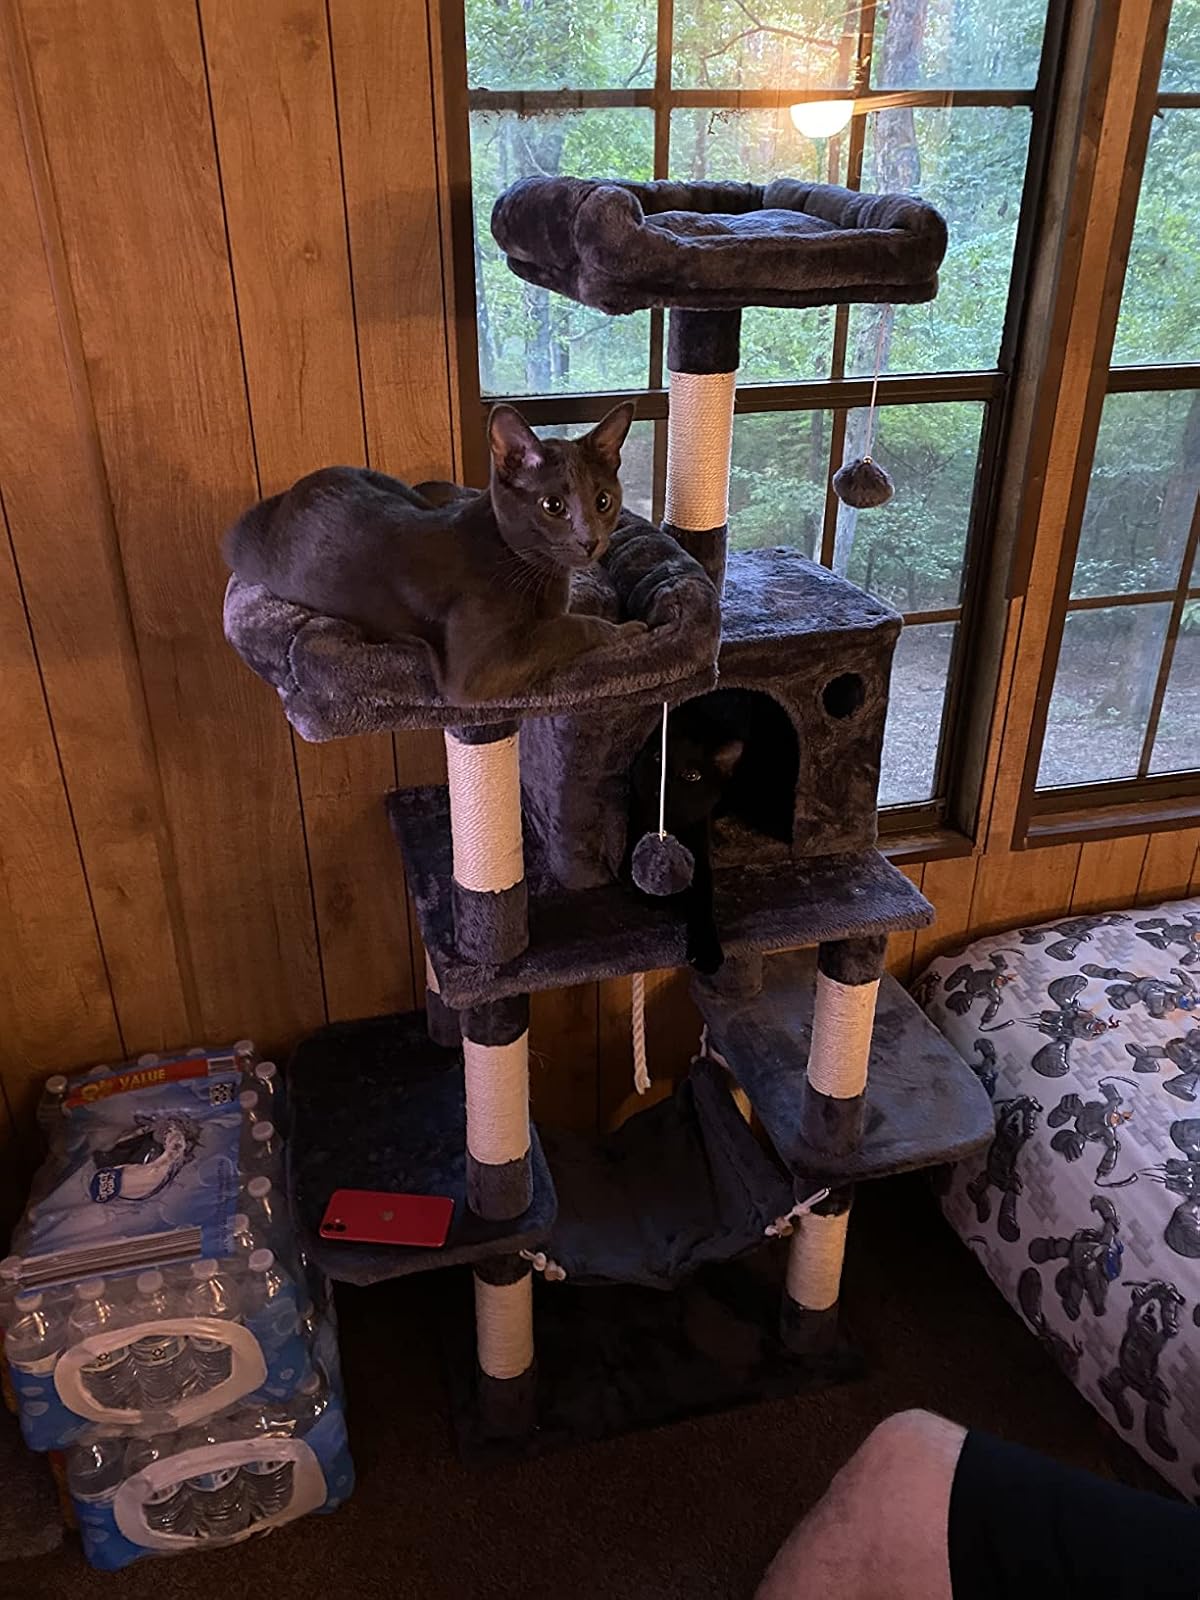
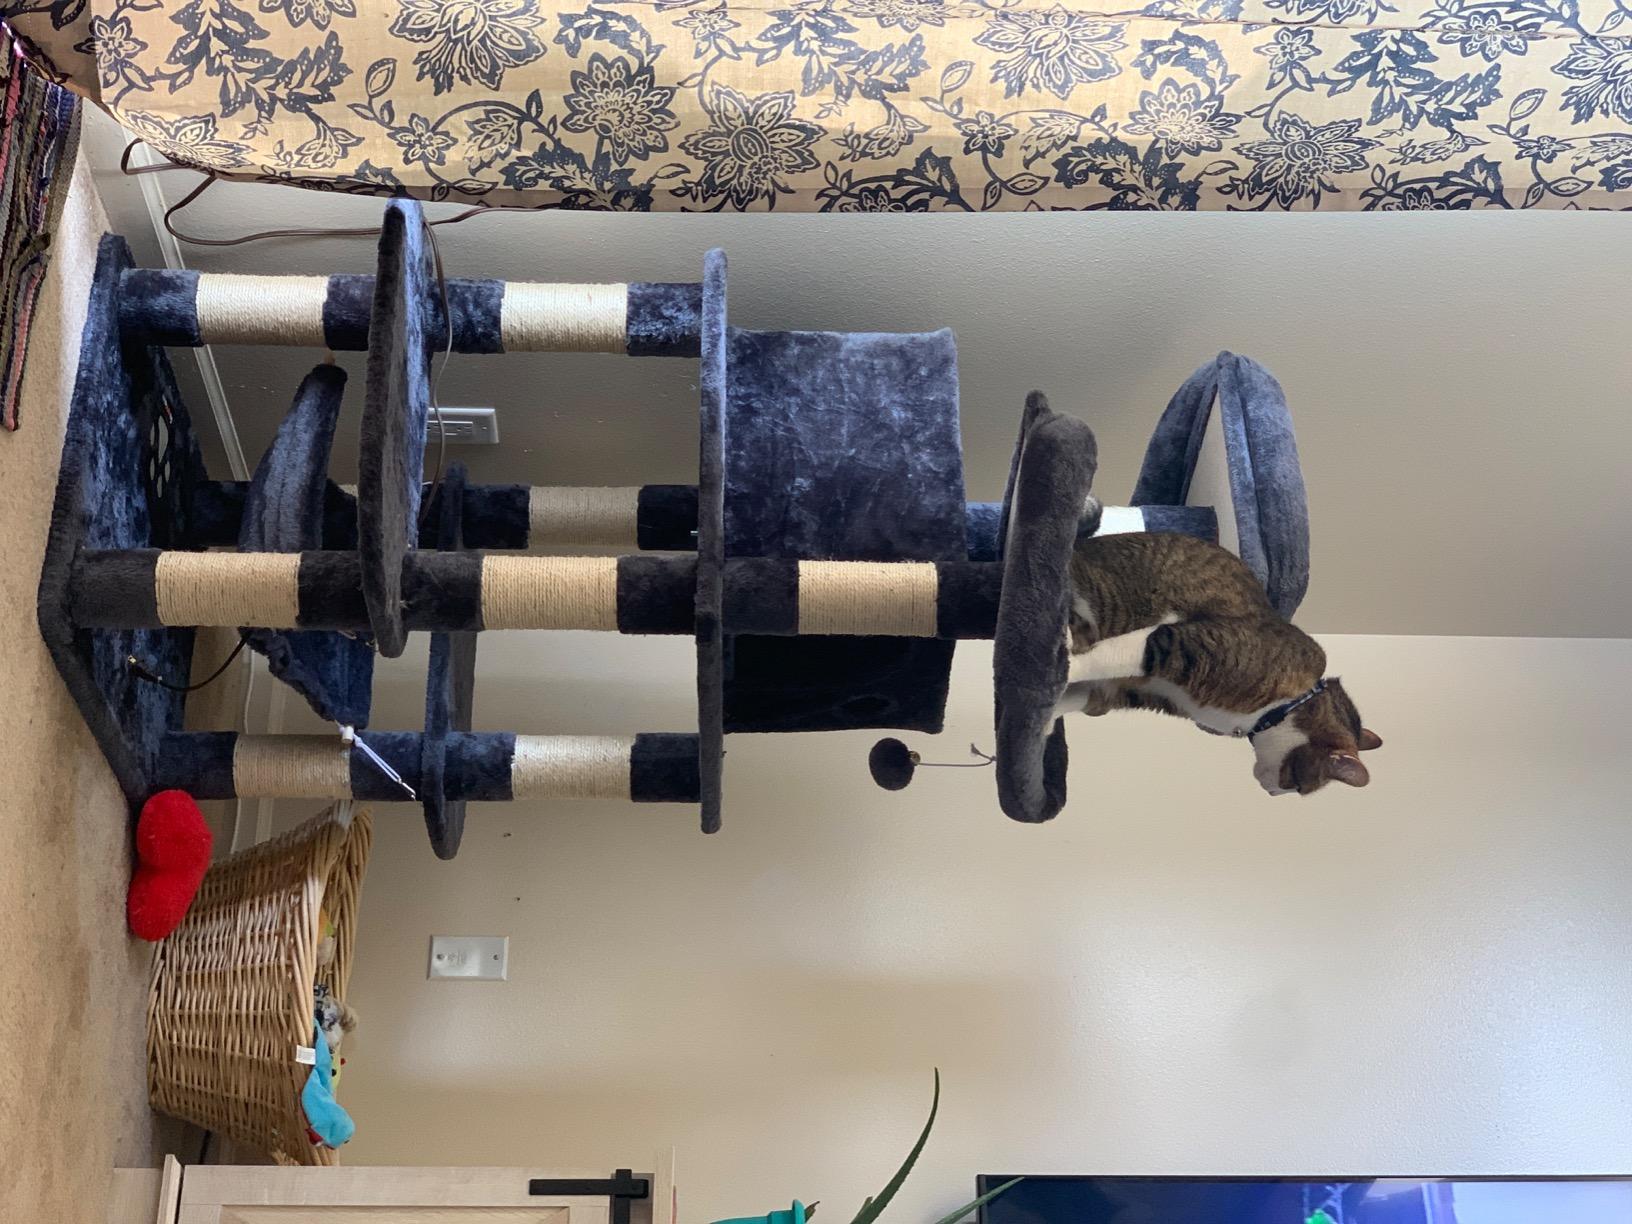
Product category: items_cat tree
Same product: yes